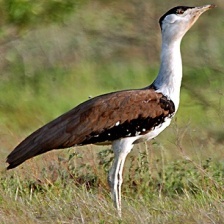
Species: INDIAN BUSTARD
Scientific name: ARDEOTIS NIGRICEPS